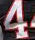
Number: 4